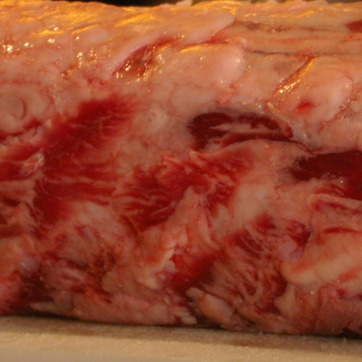
Material: food